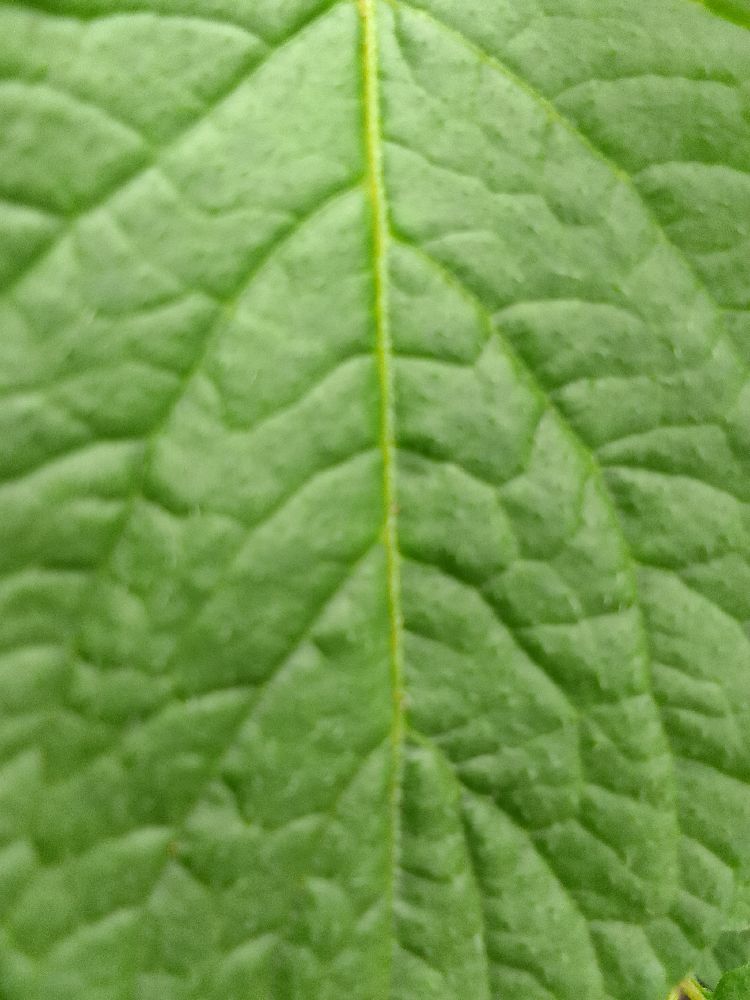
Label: Healthy